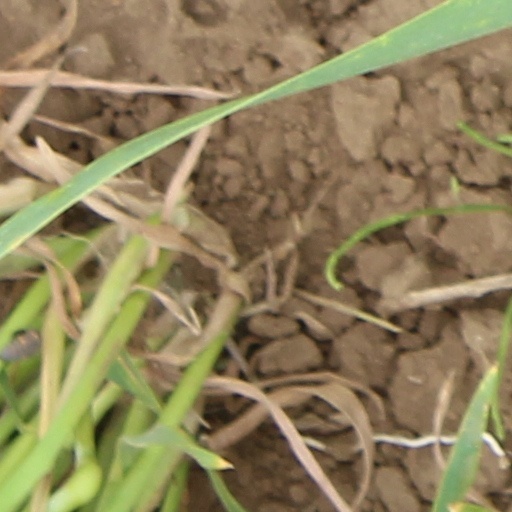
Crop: wheat